Luke Garbutt

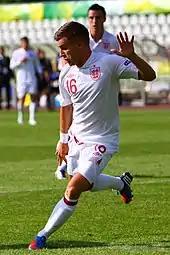
Garbutt playing for England U19s in 2012

He made his England U-16 debut against Germany in March 2008 and made his final England U-16 appearance against Scotland in November 2008. Four months earlier, he had made his England U-17 debut against Finland.